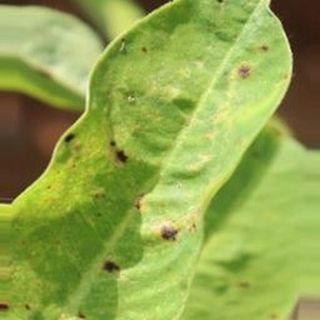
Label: groundnut_early_leaf_spot